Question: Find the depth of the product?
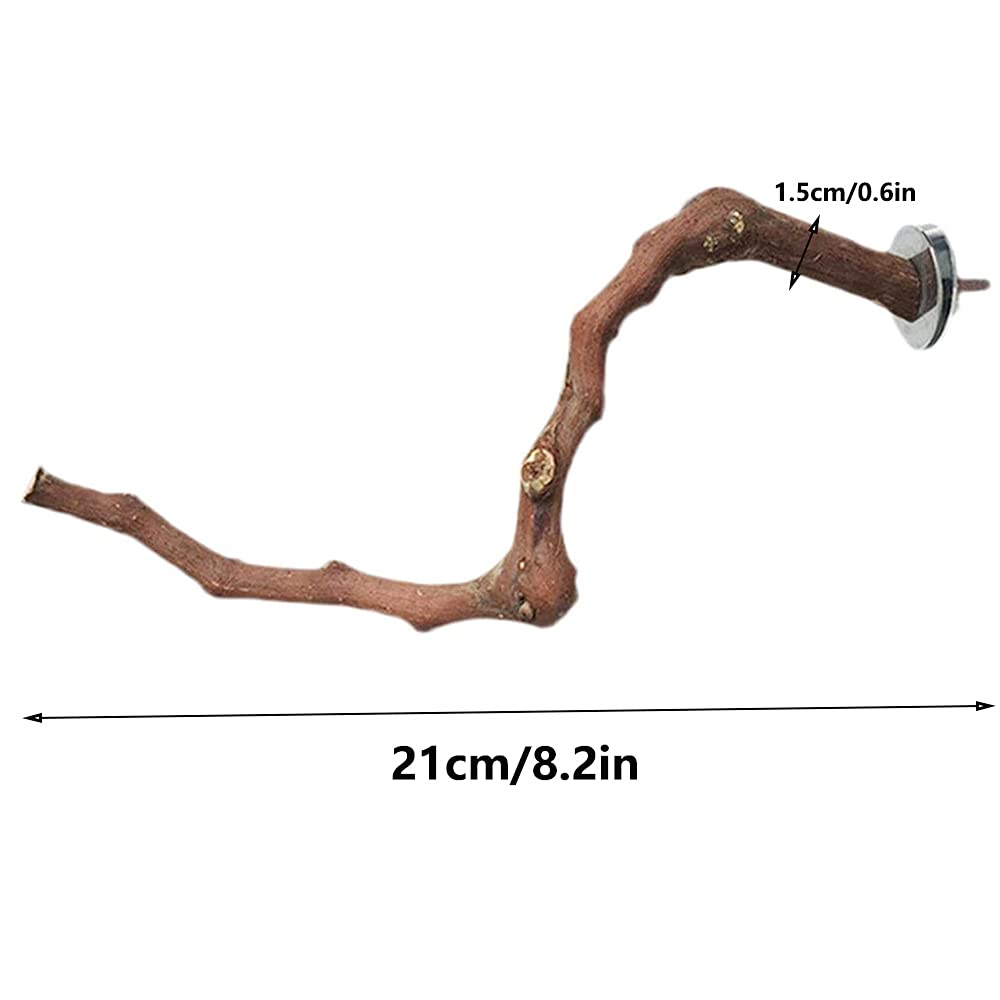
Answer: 21.0 centimetre